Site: saxony
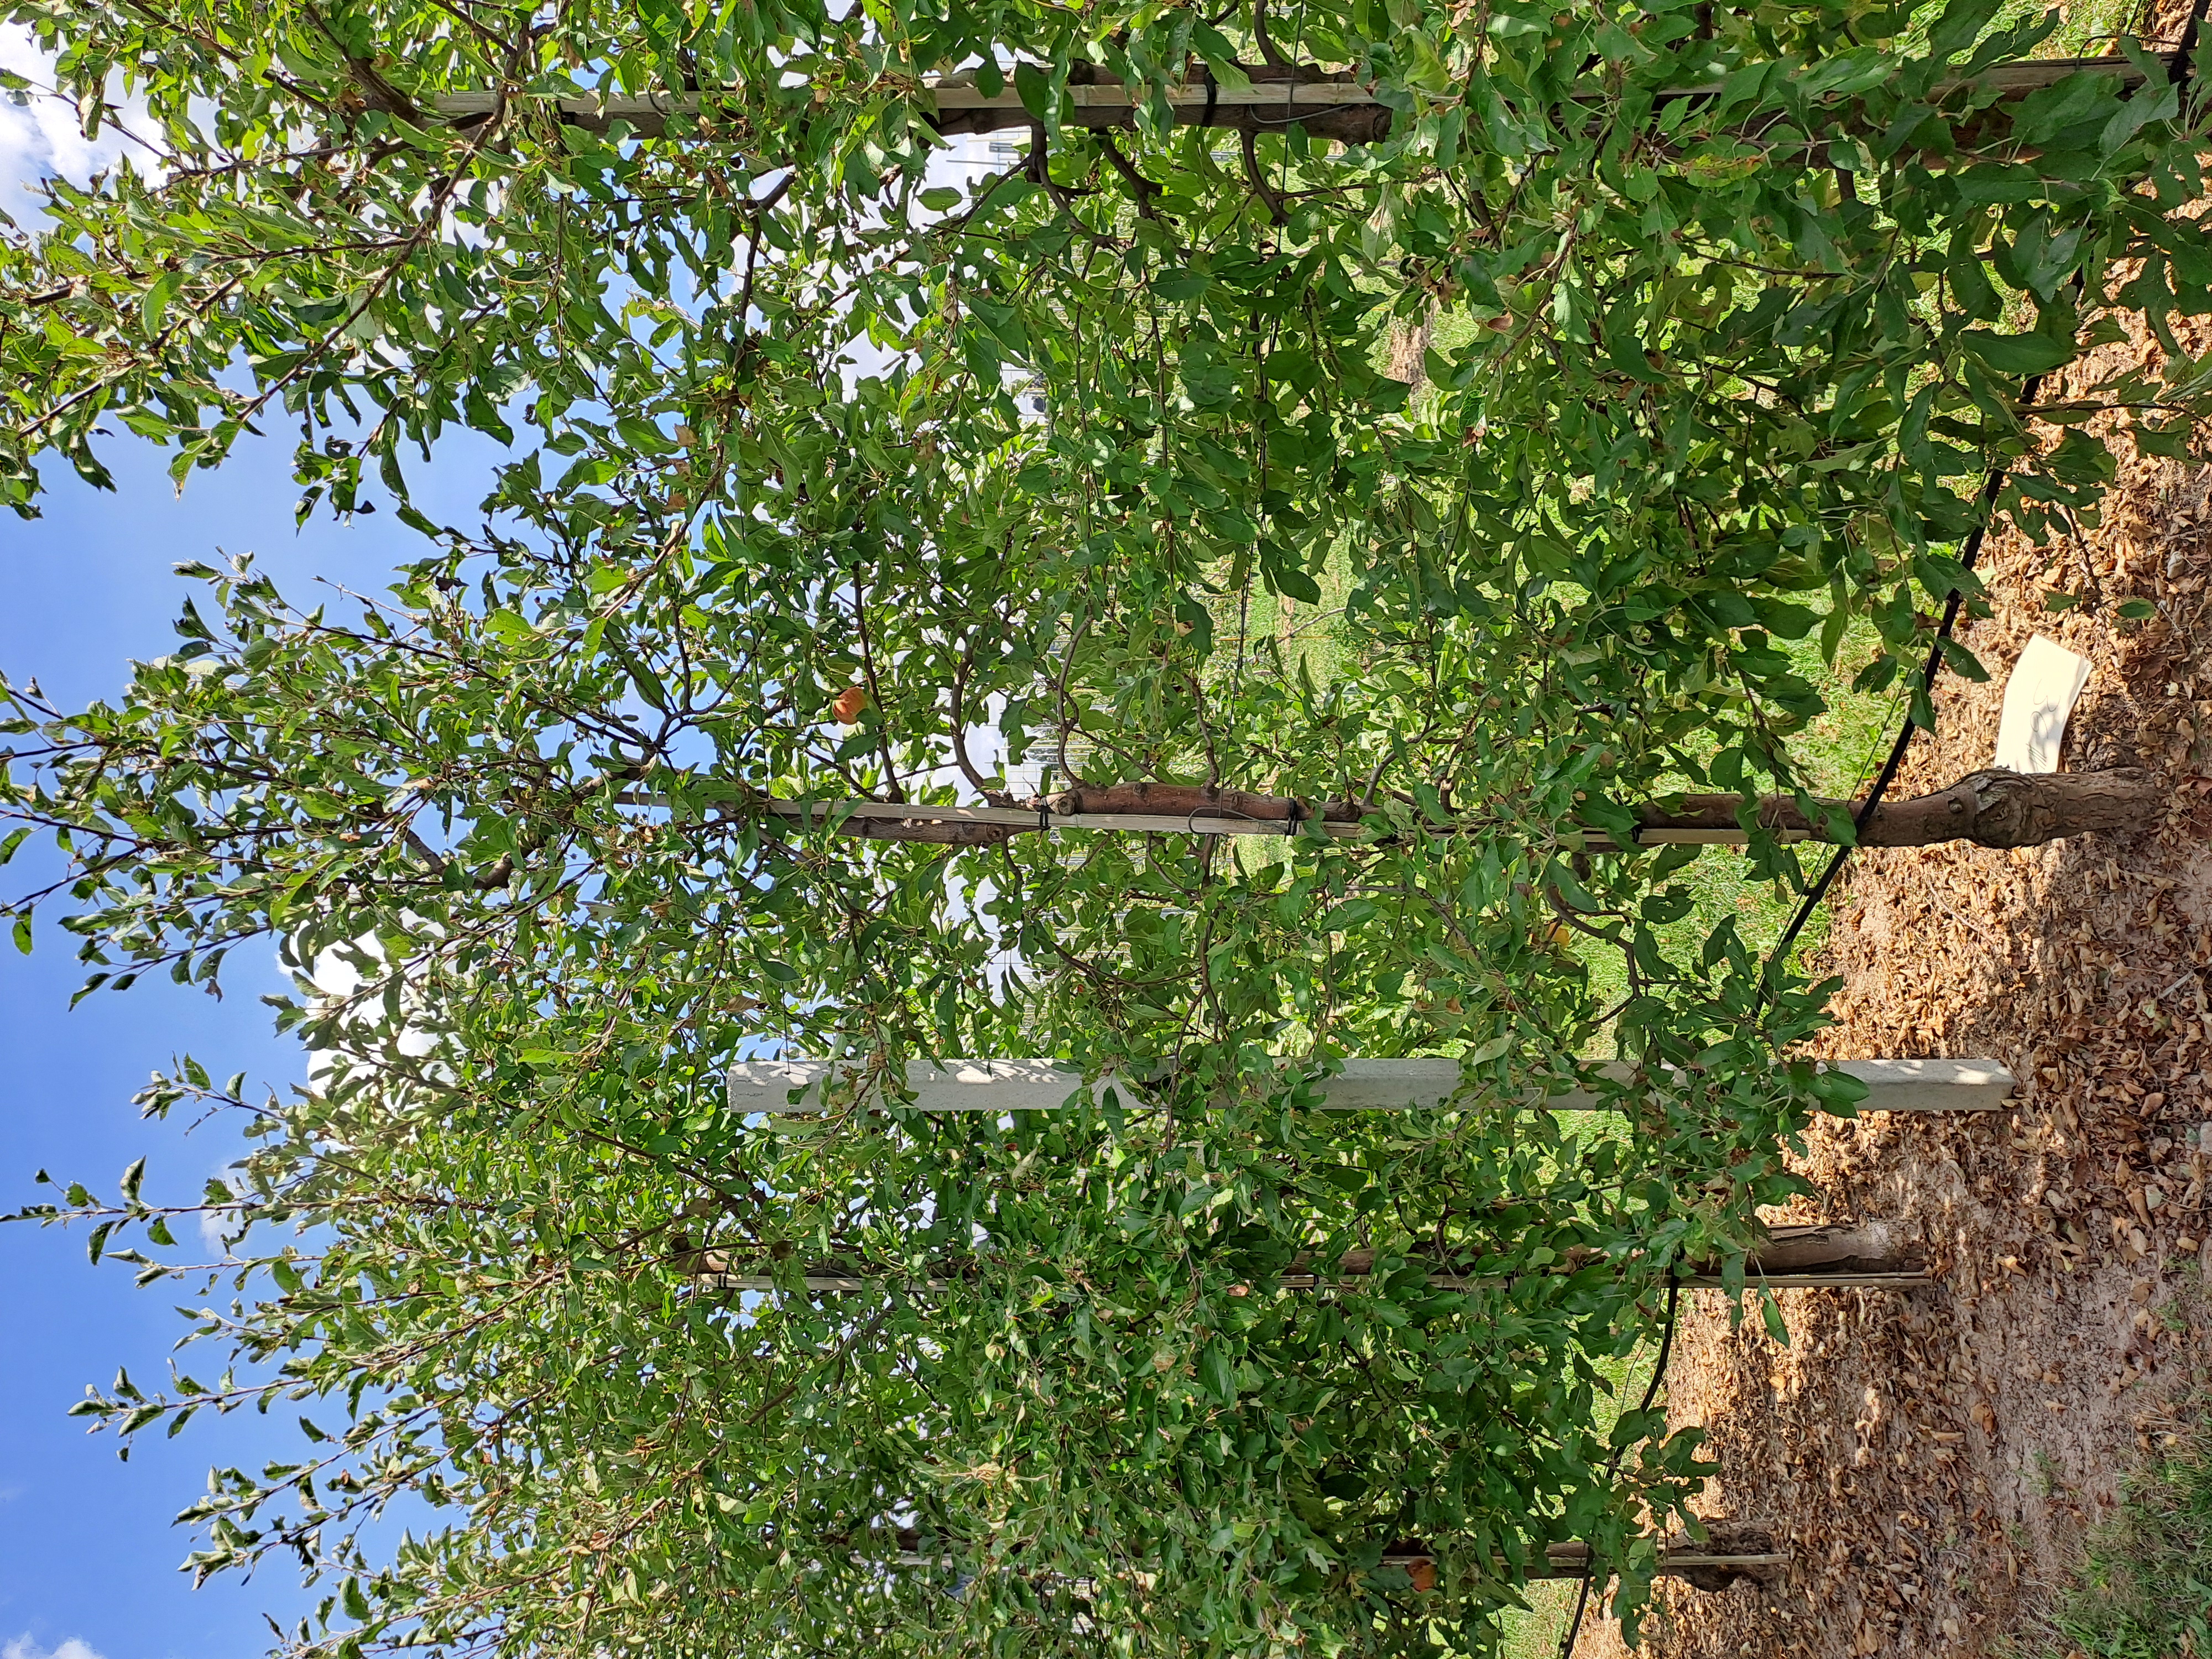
Growth stage (BBCH 85): Maturity of fruit and seed